Anantarampur

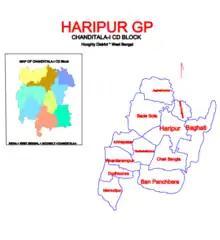
Map of Haripur GP

As per 2011 Census of India, Anantarampur had a population of 1,582, of which 845 (53%) were males and 737 (47%) females. Population below 6 years was 175. The total number of literates in Anantarampur was 1,163 (82.66% of the population over 6 years).